The Rats in the Walls

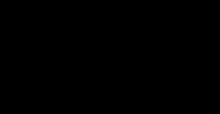

"The Rats in the Walls" is a short story by American author H. P. Lovecraft. Written in August–September 1923, it was first published in "Weird Tales", March 1924.